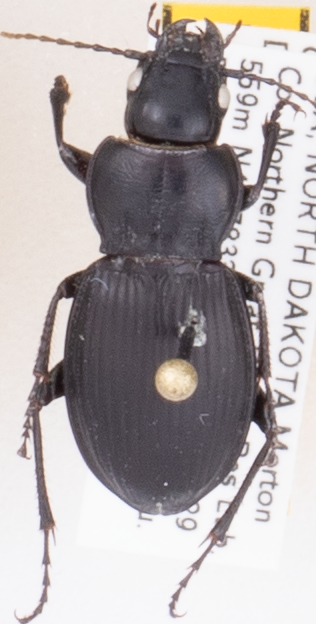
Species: Cyclotrachelus torvus
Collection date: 2019-08-06
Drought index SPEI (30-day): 0.362
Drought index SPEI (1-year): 1.13
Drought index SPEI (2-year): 1.082